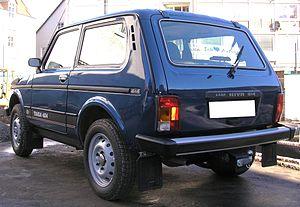
La Lada Niva est une automobile de la marque Lada commercialisée depuis 1977.